P53

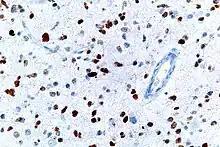
A micrograph showing cells with abnormal p53 expression (brown) in a brain tumor. p53 immunostain.

Under normal, unstressed conditions, p53 is maintained at low levels through continuous degradation mediated by the E3 ubiquitin ligase MDM2 (HDM2 in humans). MDM2 binds p53, exports it from the nucleus, and targets it for proteasomal degradation. Notably, p53 transcriptionally activates "MDM2", establishing a classic negative feedback loop.